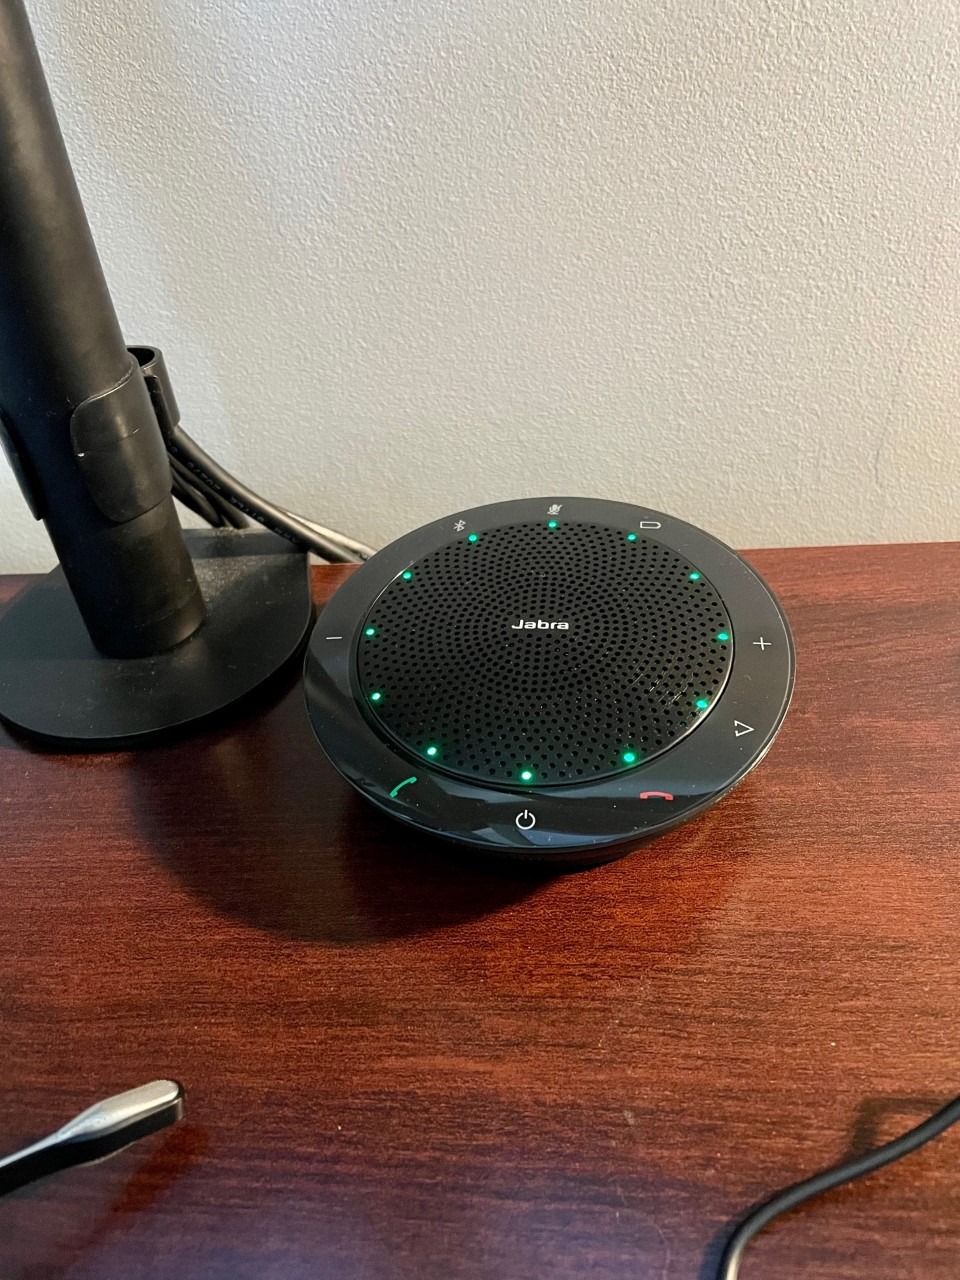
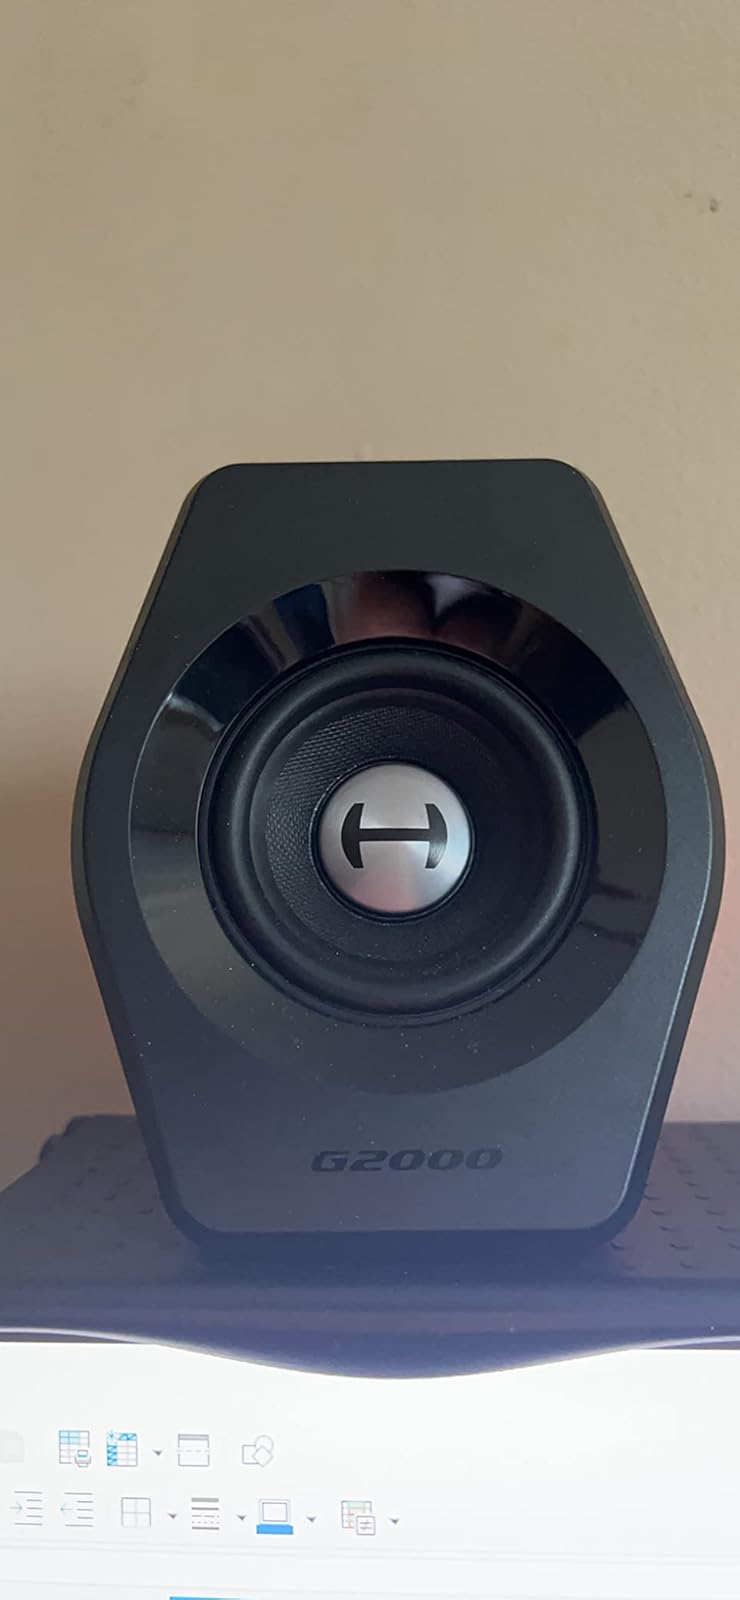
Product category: speaker
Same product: no